Lute (material)

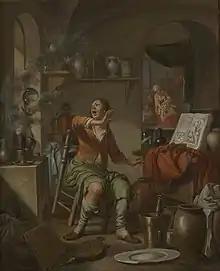
"The Alchemist’s Experiment Takes Fire", Hendrick Heerschop, 1687 (Chemical Heritage Foundation)

The earthen and glass vessels commonly employed in these processes were very vulnerable to cracking, both on heating and on cooling; one way of protecting them was by coating the vessels with lute and allowing it to set. One mixture for this purpose included "fat earth" (terra pinguis), Windsor loam, sand, iron filings or powdered glass, and cow's hair.